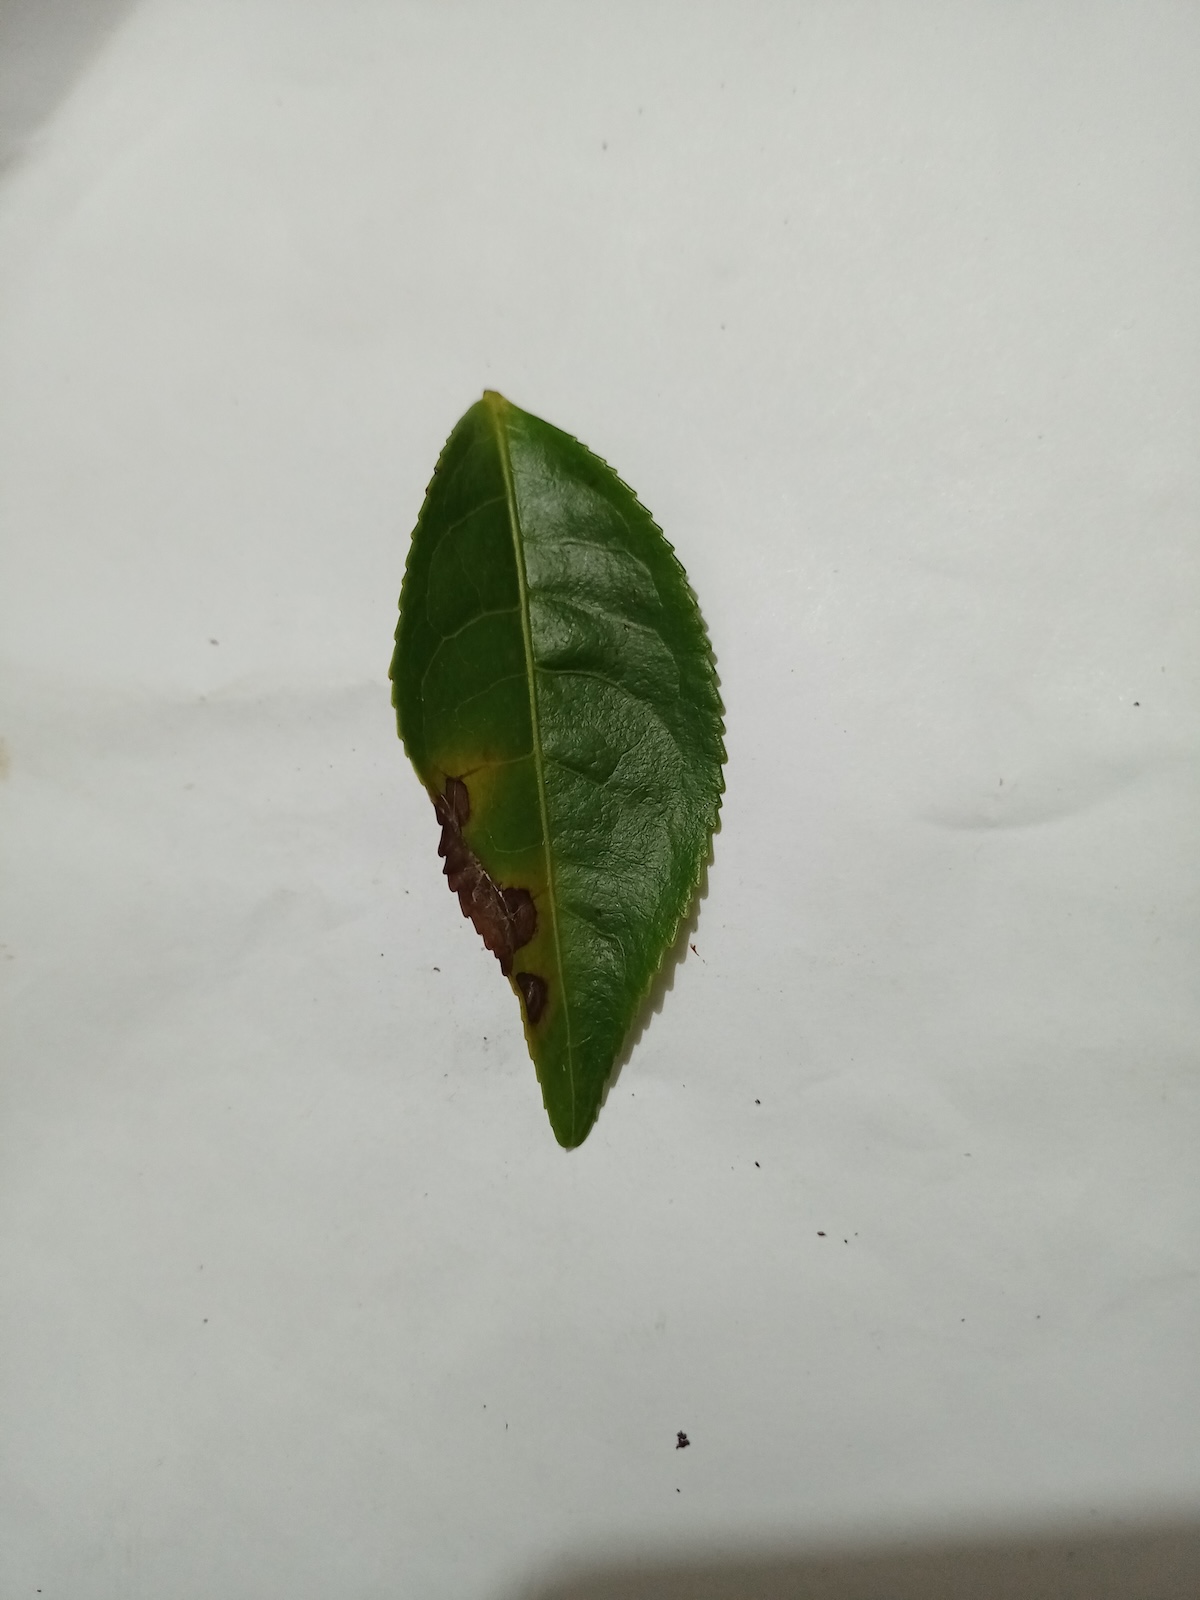
Label: Gray Blight